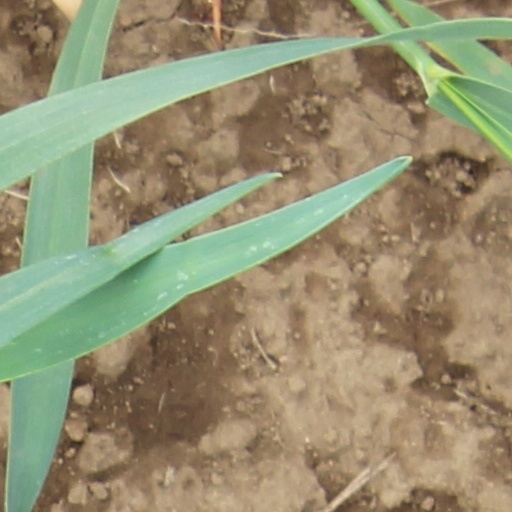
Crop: wheat